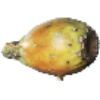
Label: cactus_fruit